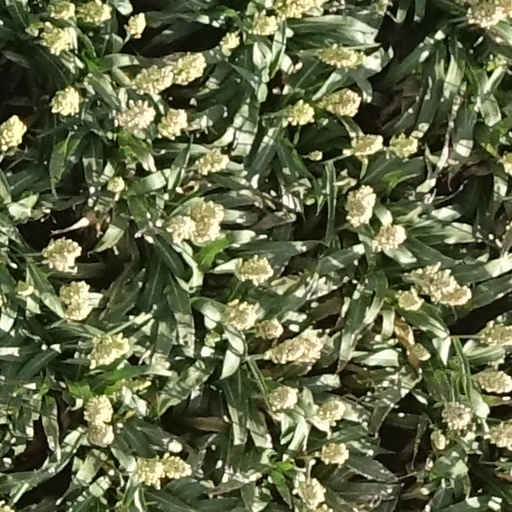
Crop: sorghum